Hong Hyun Hee

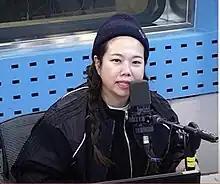
Hong Hyun Hee in SBS Radio

On October 21, 2019, Hong Hyun Hee and celebrity interior designer Jason held a private wedding at the Grand Hyatt Seoul, with only their close friends and family in attendance. The couple met through Kim Young Hee, who introduced them after meeting Jason on the JTBC reality show “Old House, New House.”